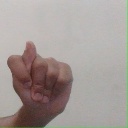
अक्षर: ट